József Sas

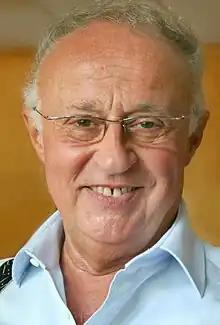
József Sas in 2007

József Sas (born József Polacsek; 3 January 1939 – 17 January 2021) was a Hungarian actor, comedian and theatre manager. He was director of the Mikroszkóp Theatre from 1985 to 2009.